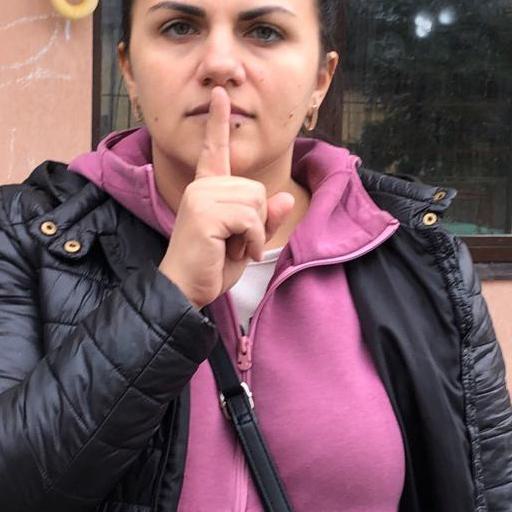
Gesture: mute